Main campus of the Georgia Institute of Technology

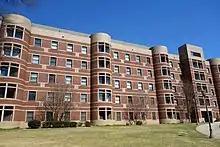

Located on Central Campus, the Marcus Nanotechnology Building is a research facility and headquarters for the Institute of Electronics and Nanotechnology (IEN). Originally opened in 2009 as the Marcus Nanotechnology Research Center, the building adopted its current name in 2013. Of note, the building houses the largest cleanroom laboratory dedicated to the fabrication, characterization, and assembly of biomedical and semiconductor devices in the Southeast United States.